Shemini (parashah)

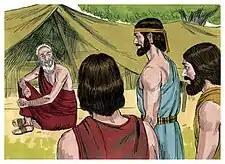
Suddenly Abraham looked up and saw three strangers. (1984 illustration by Jim Padgett, courtesy of Distant Shores Media/Sweet Publishing)

Reading the words of Leviticus 9:4, "And [take] an ox and a ram for peace-offerings ... for today the Lord will appear to you," Rabbi Levi taught that God reasoned that if God would thus reveal God's Self to and bless a priest who sacrificed an ox and a ram for God's sake, how much more should God reveal God's Self to Abraham, who circumcised himself for God's sake. Consequently, Genesis 18:1 reports, "And the Lord appeared to him [Abraham]."